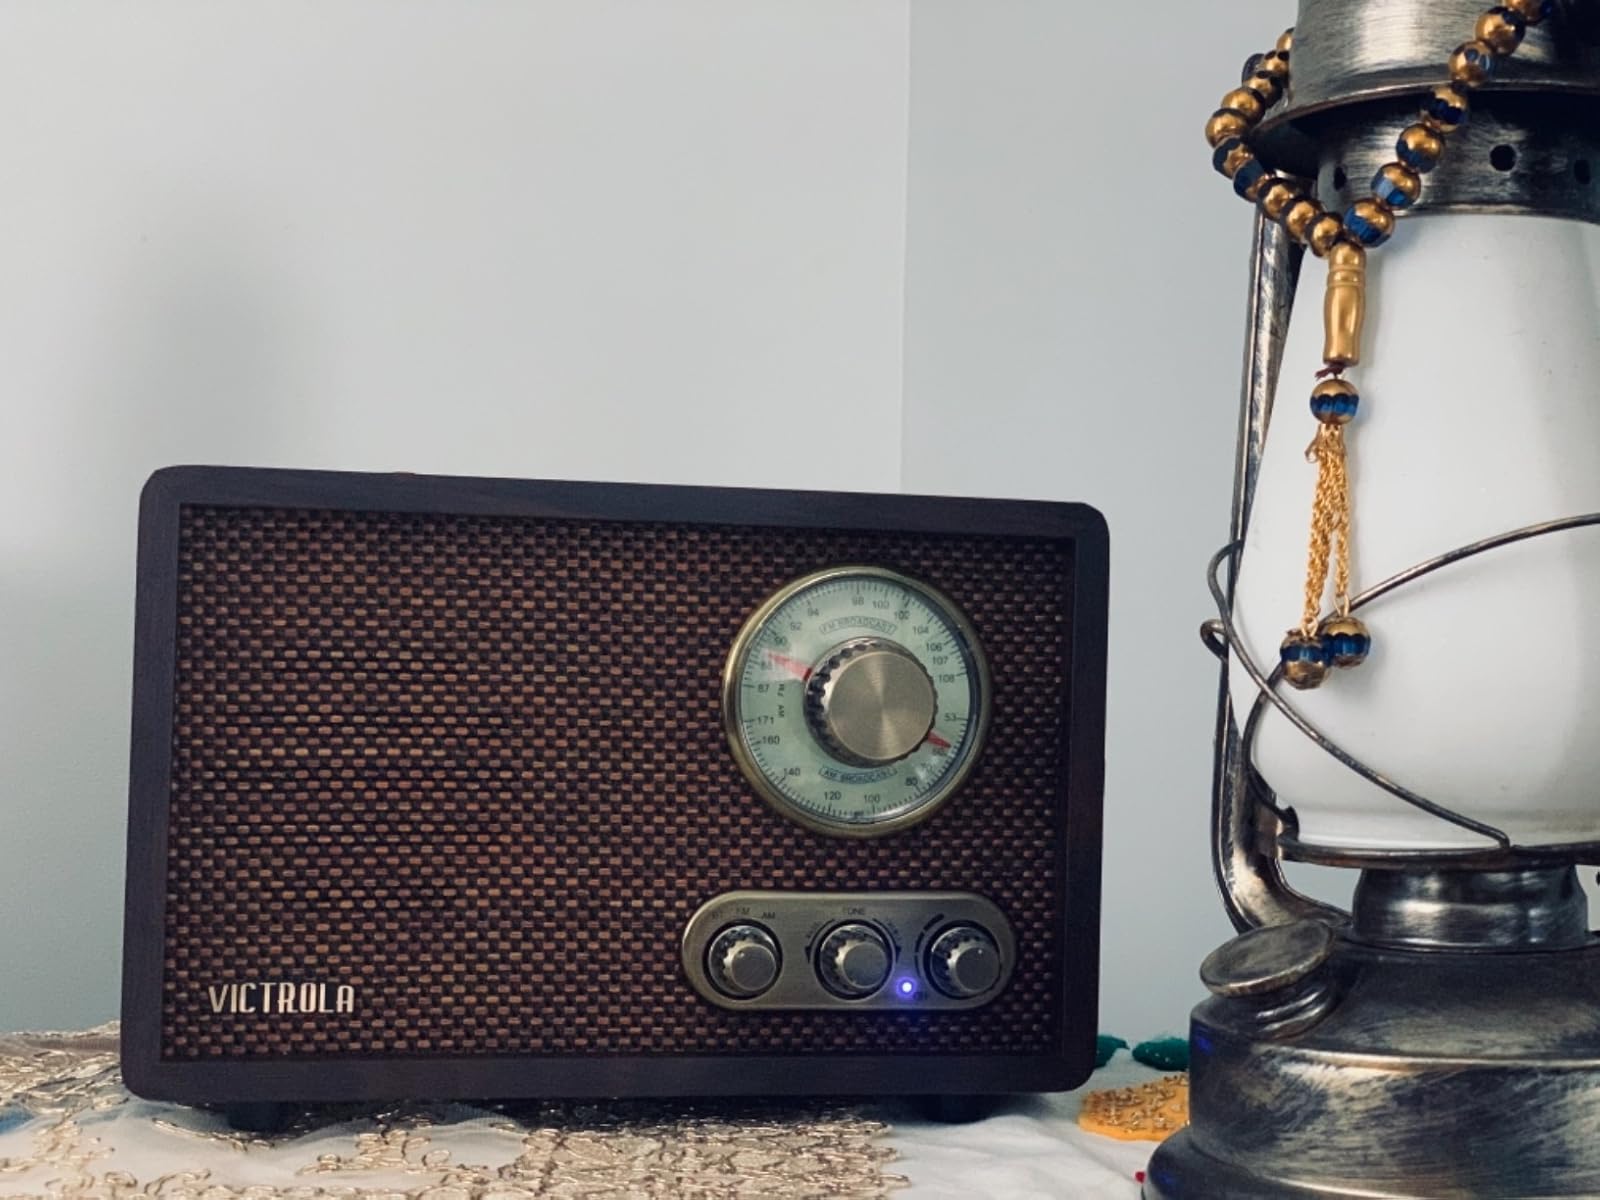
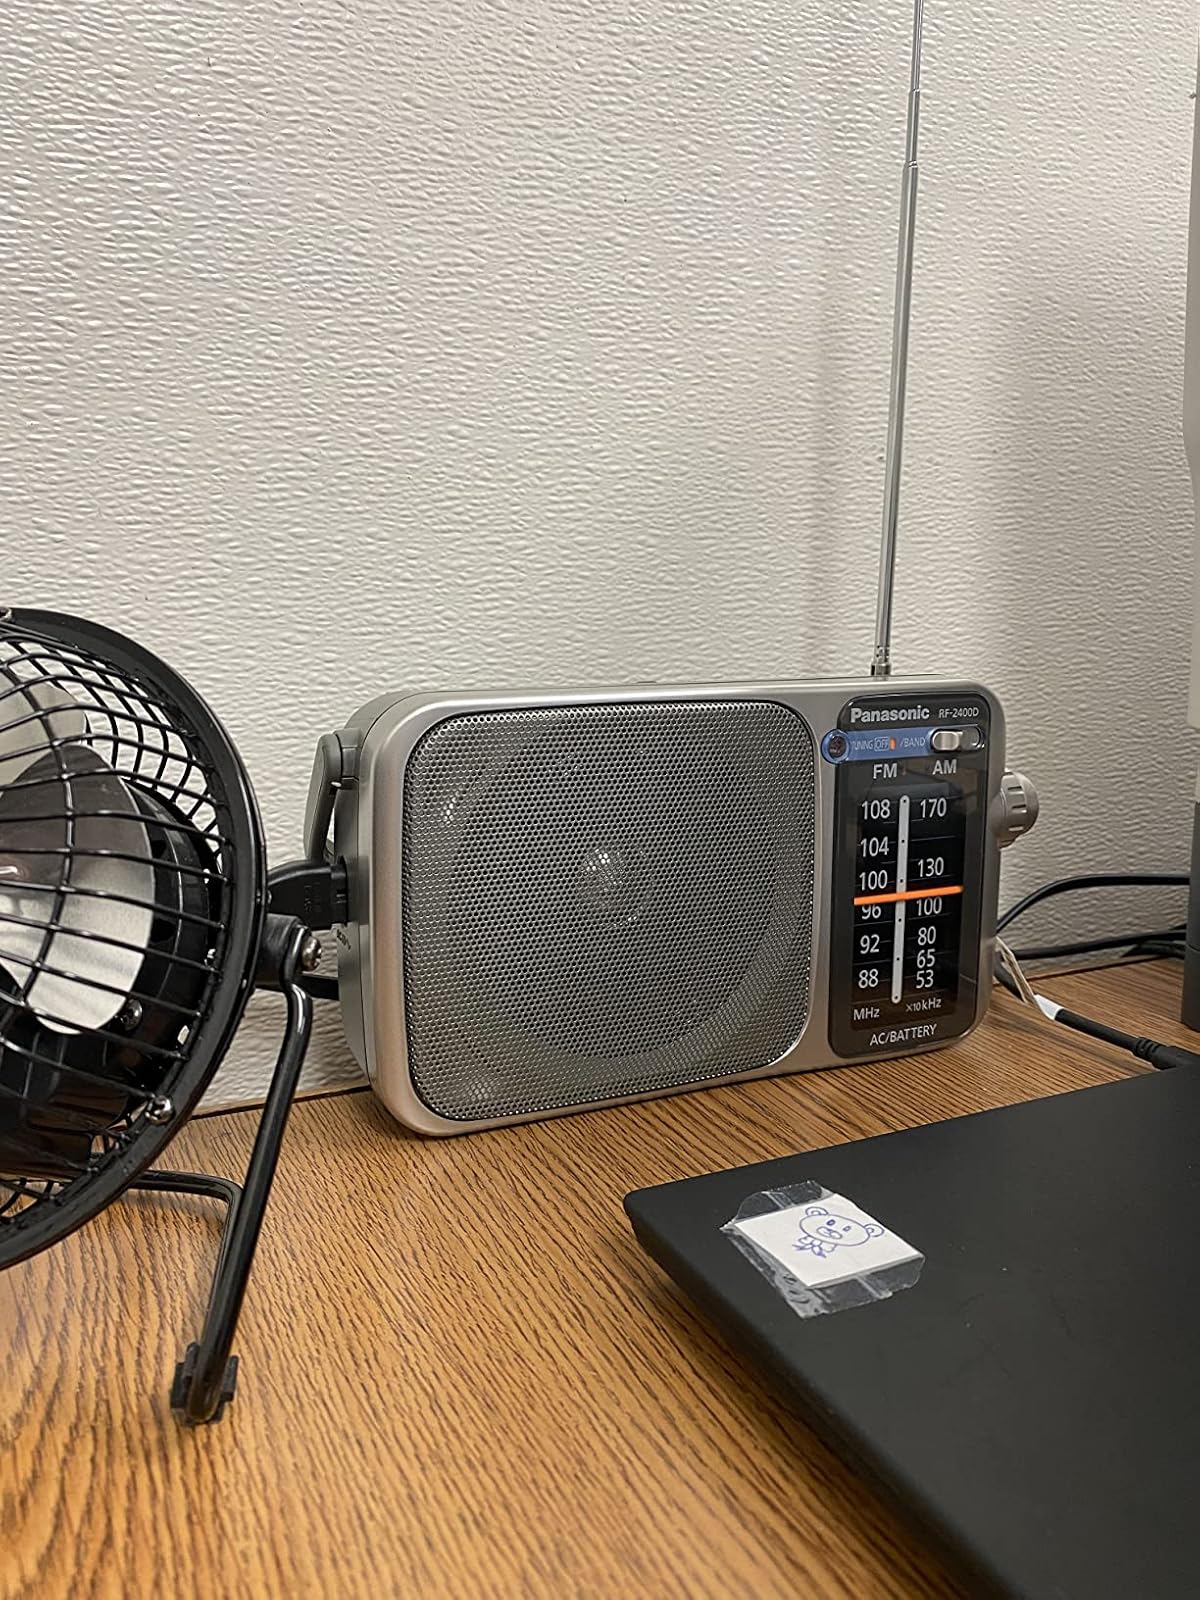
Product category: radio
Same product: no